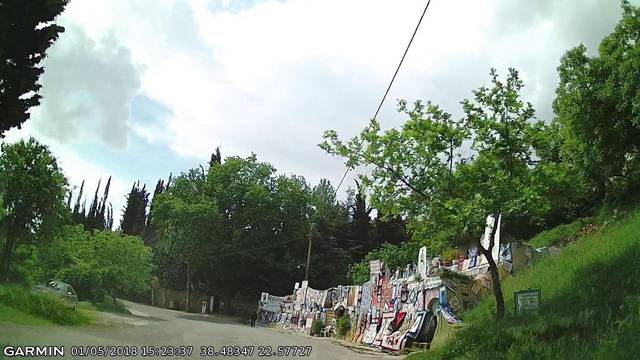
Region: Greece
Coordinates: 38.484, 22.577